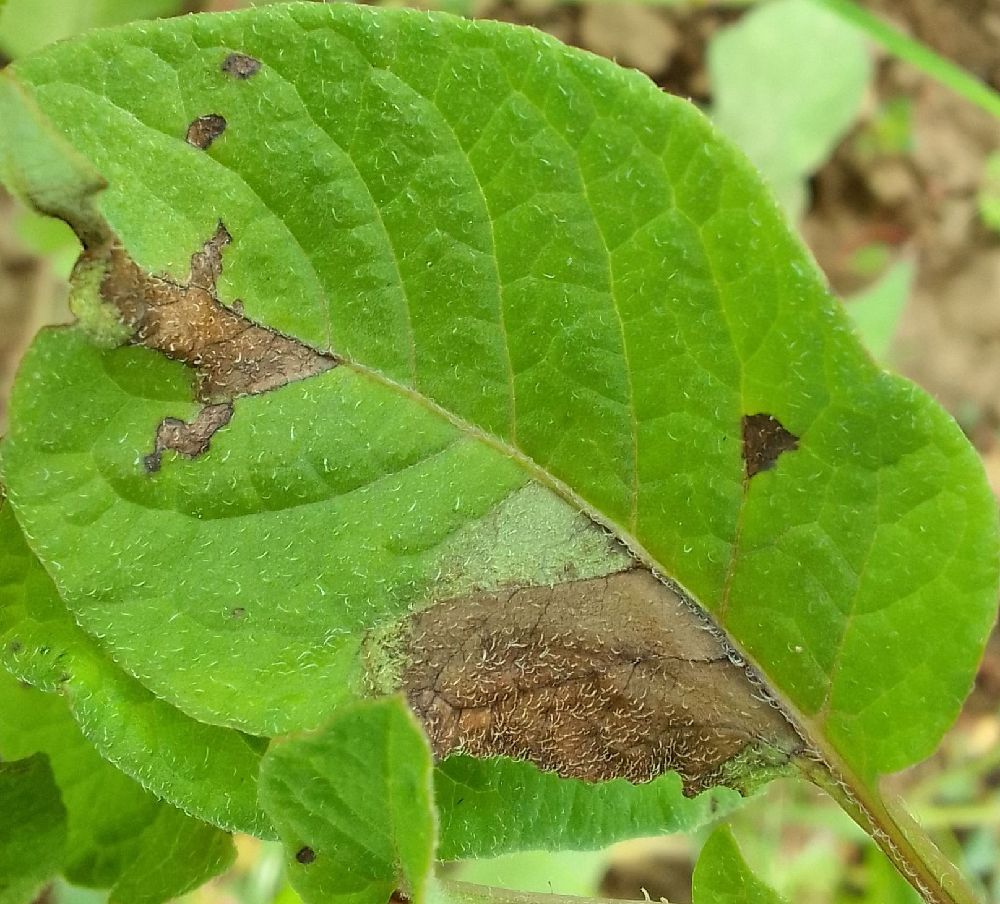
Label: Late blight